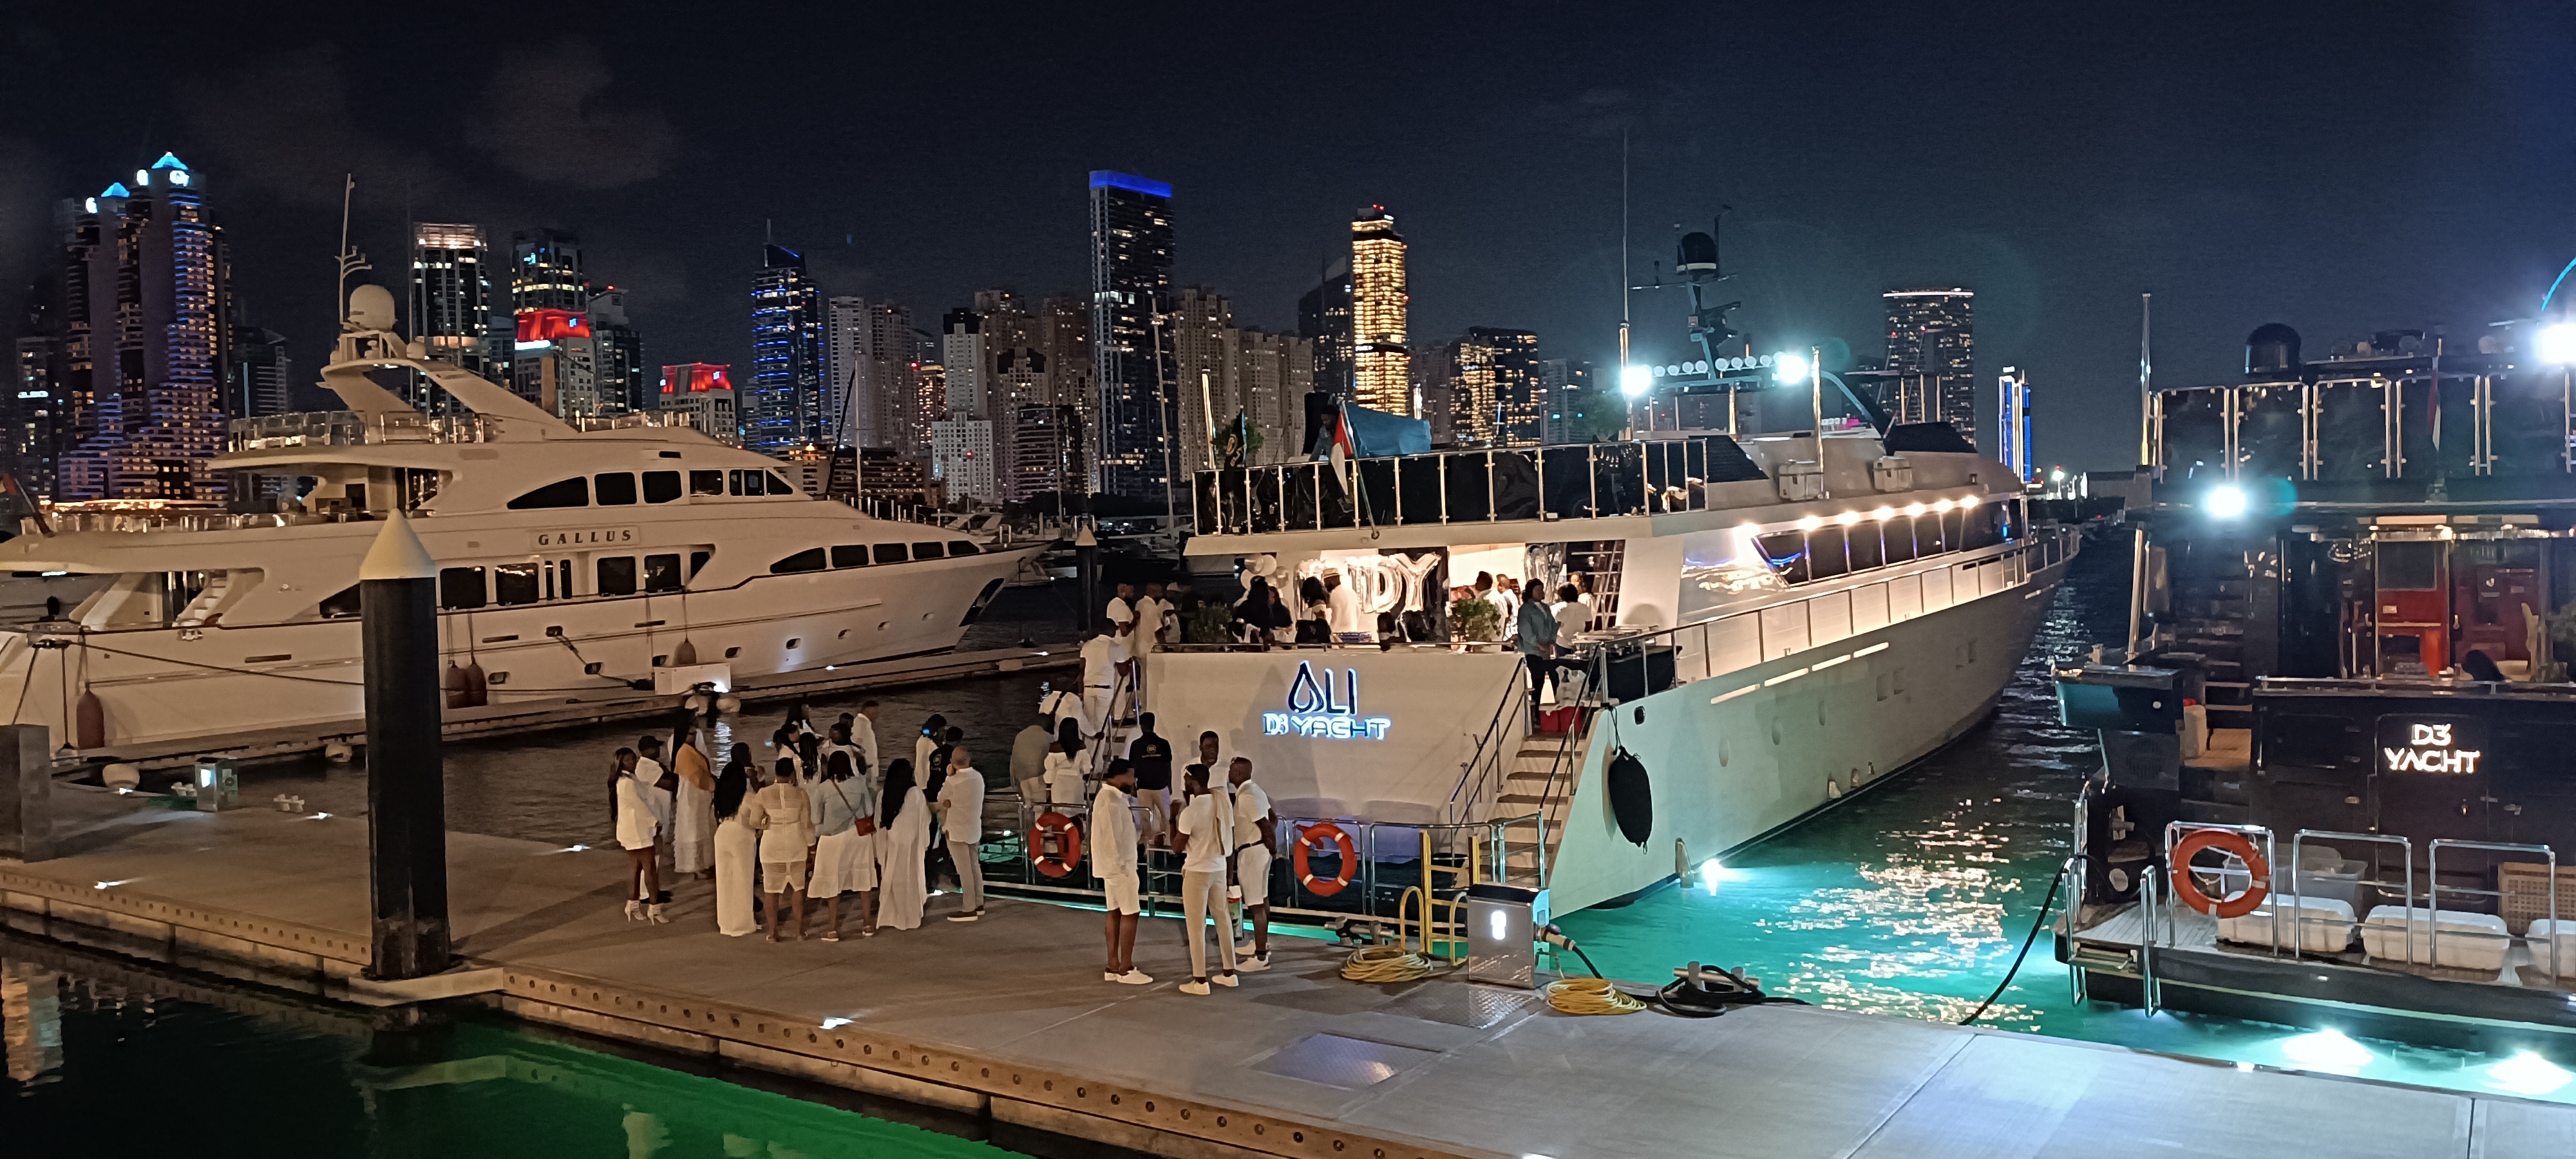
dubai, boat, water, watercraft, naval architecture, sky, building, vehicle, cruise ship, passenger ship, skyscraper, city, harbor, ship, leisure, dock, travel, water transportation, port, ocean liner, cityscape, marina, channel, reflection, night, tourism, tower block, lake, Cruiseferry, deck, mixed use, boats and boating equipment and supplies, tourist attraction, boating, vacation, skyline, evening, sea, midnight, transport